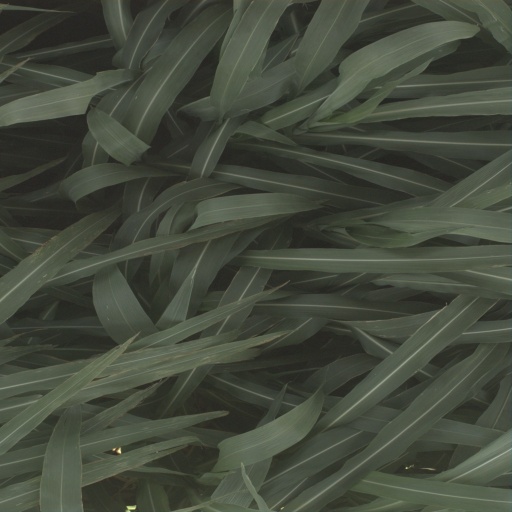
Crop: sorghum